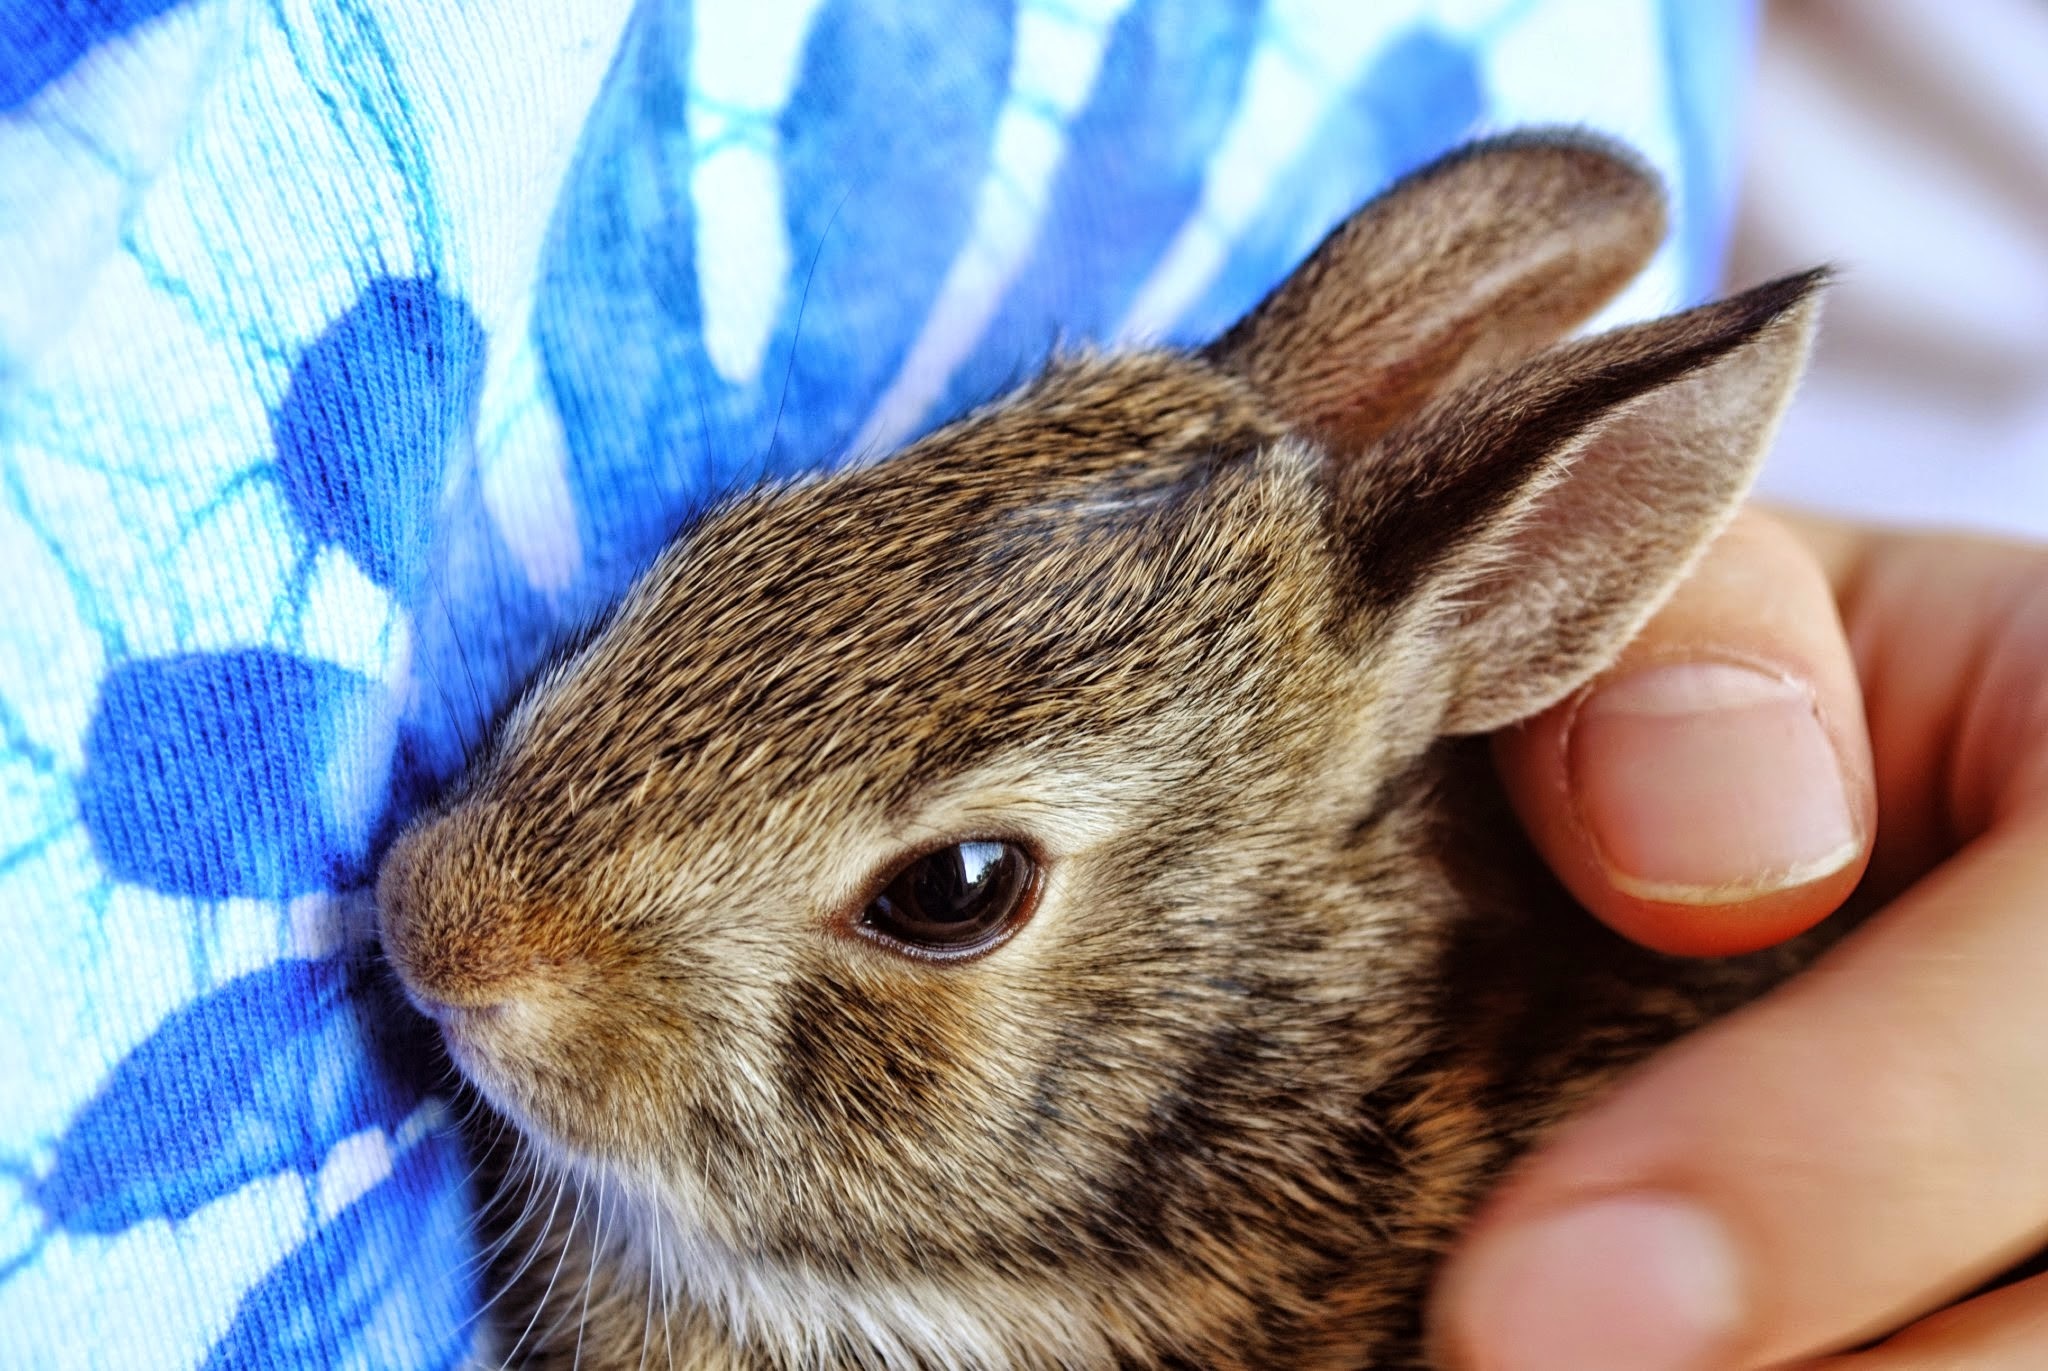
mouse, young, brown, mammal, rodent, fauna, rabbit, whiskers, hands, newborn, held, vertebrate, adorable, bunny, gerbil, domestic rabbit, baby bunny, baby rabbit, degu